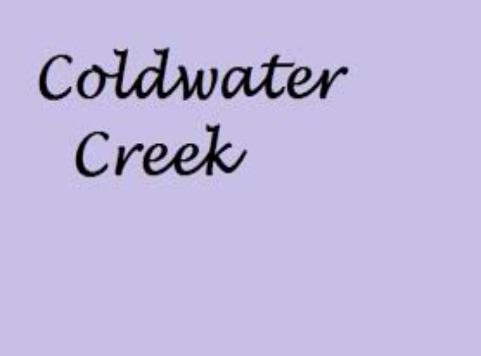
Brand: Coldwater Creek
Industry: Clothes